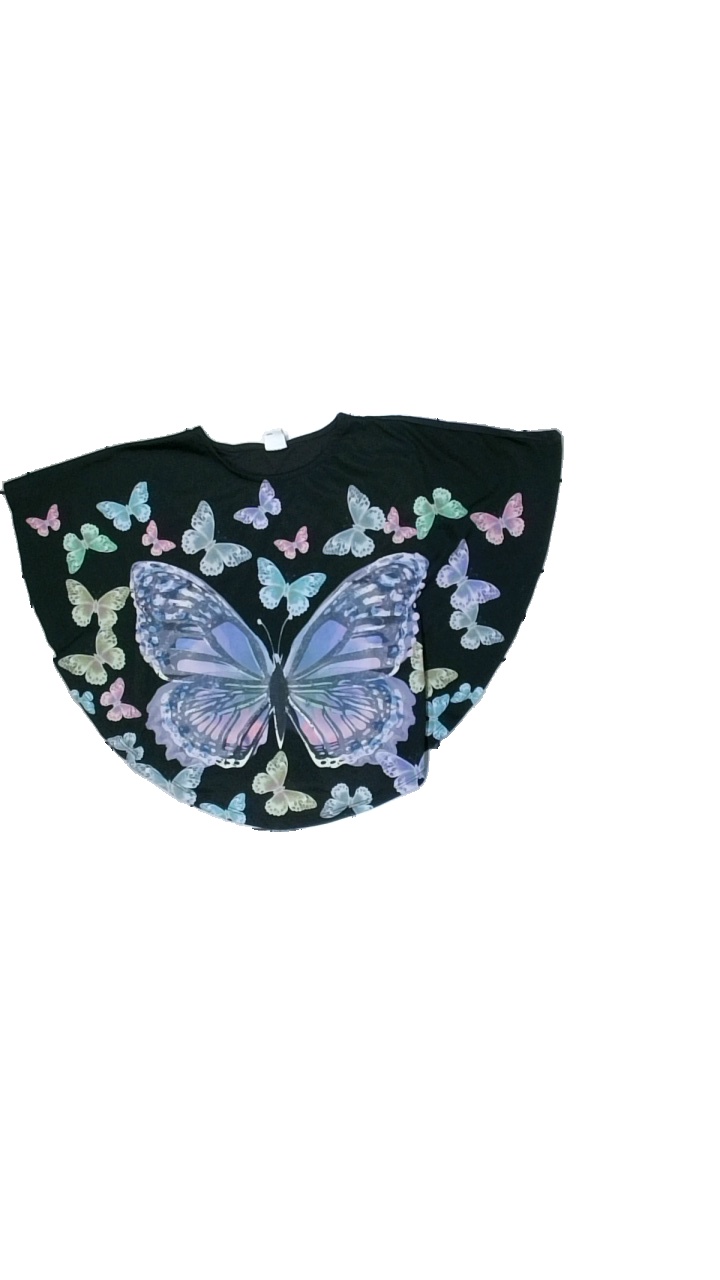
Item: Top (Children)
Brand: Lindex
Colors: Green, Black, Purple, Multicolor
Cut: Regular
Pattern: Animal print
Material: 100%polyester
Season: All
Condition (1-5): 4
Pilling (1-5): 4
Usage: Reuse
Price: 50-100